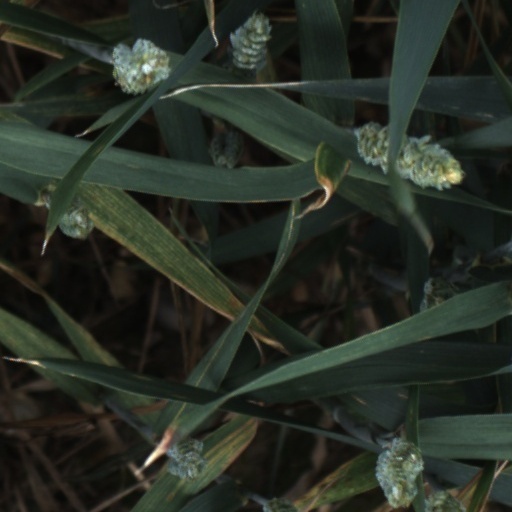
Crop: wheat